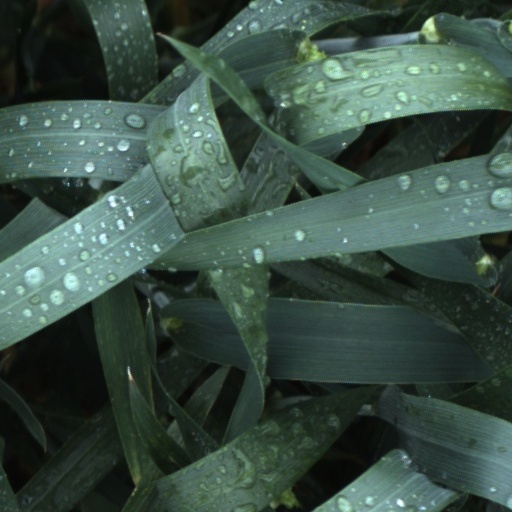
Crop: wheat